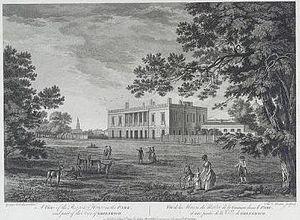
Francis Hosier est un officier de la Royal Navy britannique des XVIIᵉ et XVIIIᵉ siècles. Lieutenant du vaisseau amiral de Rooke à la bataille de Barfleur en 1693. Il capture L'Heureux au large du cap Clear en 1710 et se distingue lors d'un combat contre les Espagnols au large de Carthagène des Indes en 1711. Il est cependant célèbre pour son rôle dans l'échec du blocus de Portobelo, échec dont les ordres reçus du gouvernement de Londres sont en grande partie responsables. Il décède lors de ce blocus, en compagnie de plusieurs milliers de marins.